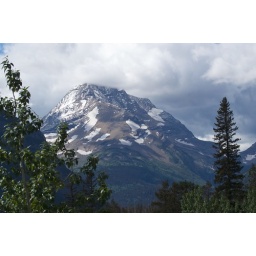
This mountain peak's top barely shrouded in cloud marks where the sky meets the earth.